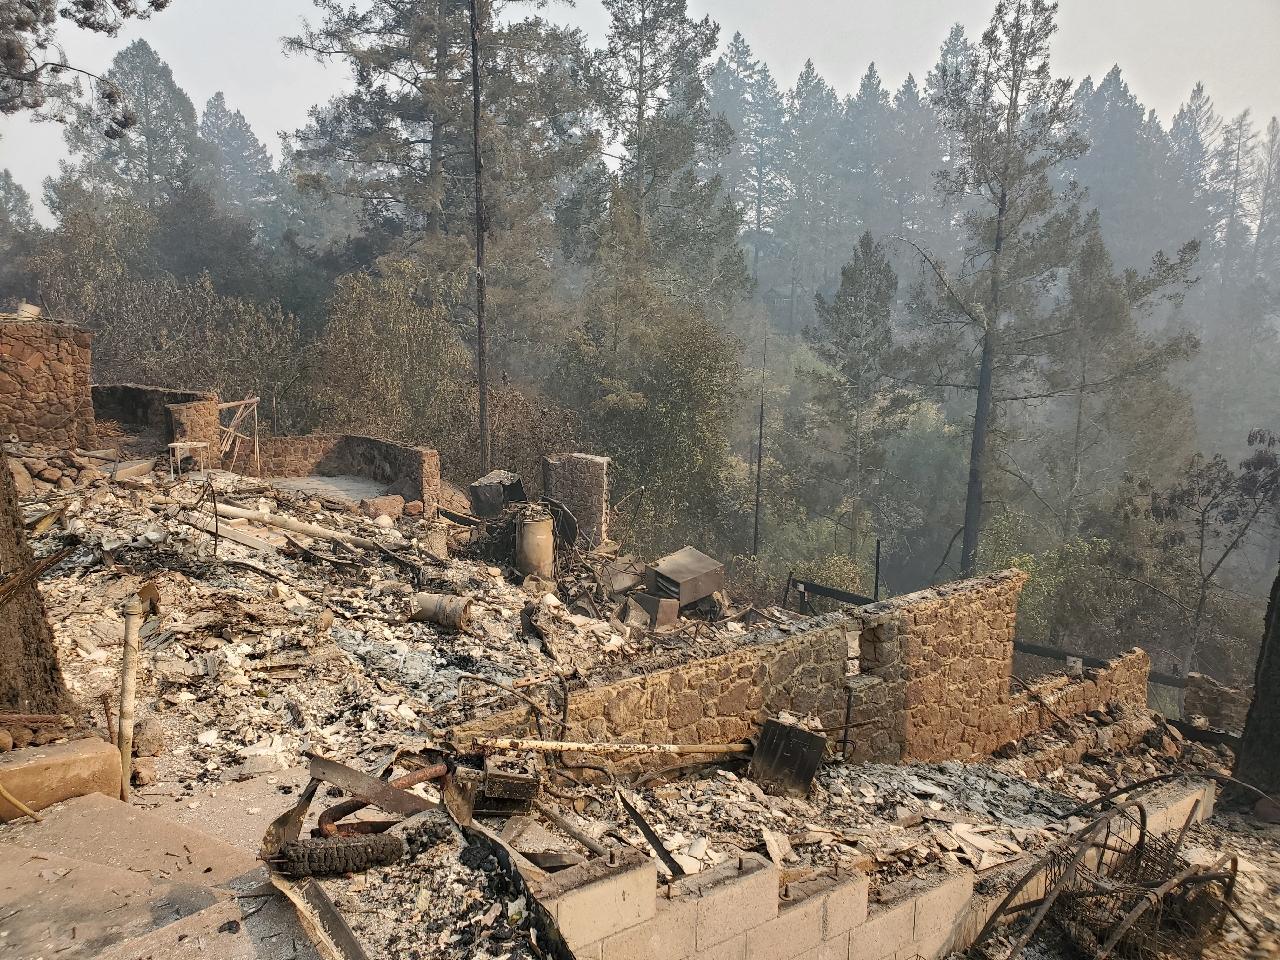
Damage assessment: destroyed